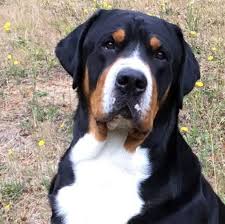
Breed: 237-n000086-Greater_Swiss_Mountain_dog